Imperial anthems of the Ottoman Empire

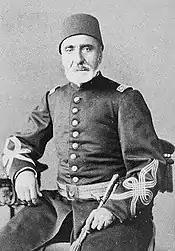
Necip Pasha composed the "Hamidiye Marşı" (March of Hamid)

After the start of the imperial anthem tradition, two Sultans did not have specific anthems composed. The first was Murad V, who reigned for 3 months in 1876, and the second was the last Sultan of the Ottoman Empire, Mehmed VI, who used "March of Mahmud".